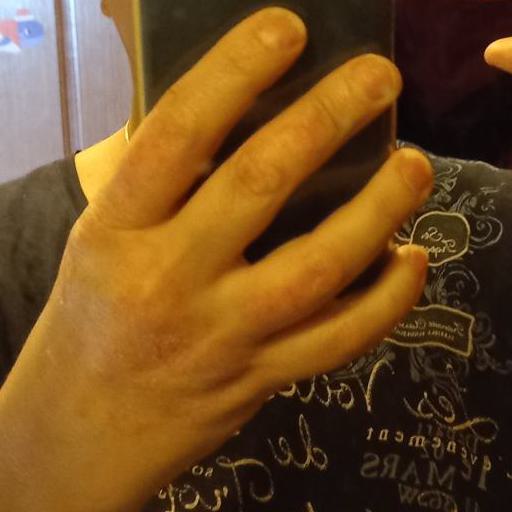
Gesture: no_gesture